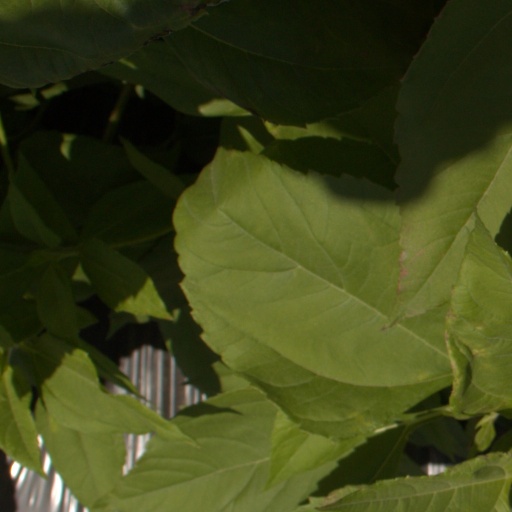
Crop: Jerusalem artichoke